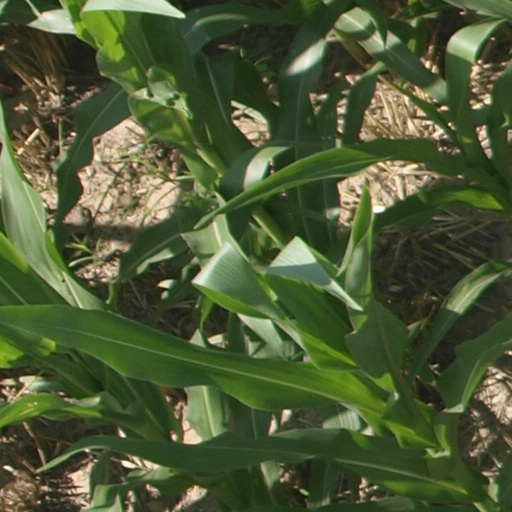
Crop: maize; corn